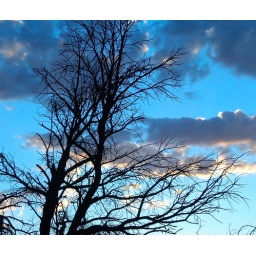
Another Dead tree against a sky on the verge of sunset